January 2017 European cold wave

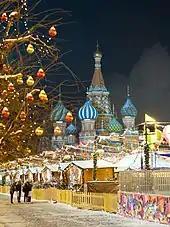
Moscow, 8 January 2017, 00:14,

7 January was reported to be the coldest Orthodox Christmas in Moscow in 120 years, at . The lowest temperature in western Europe was recorded in the Swiss village of La Brévine, also at on 6 January. On 8 January a low temperature record for this day in Hungary was set in Tésa, at . On the same day a record low temperature was measured in Tver Oblast, Russia, at , which surpassed the previous 1987 record for that day. Kirov plummeted to on 8 January too.